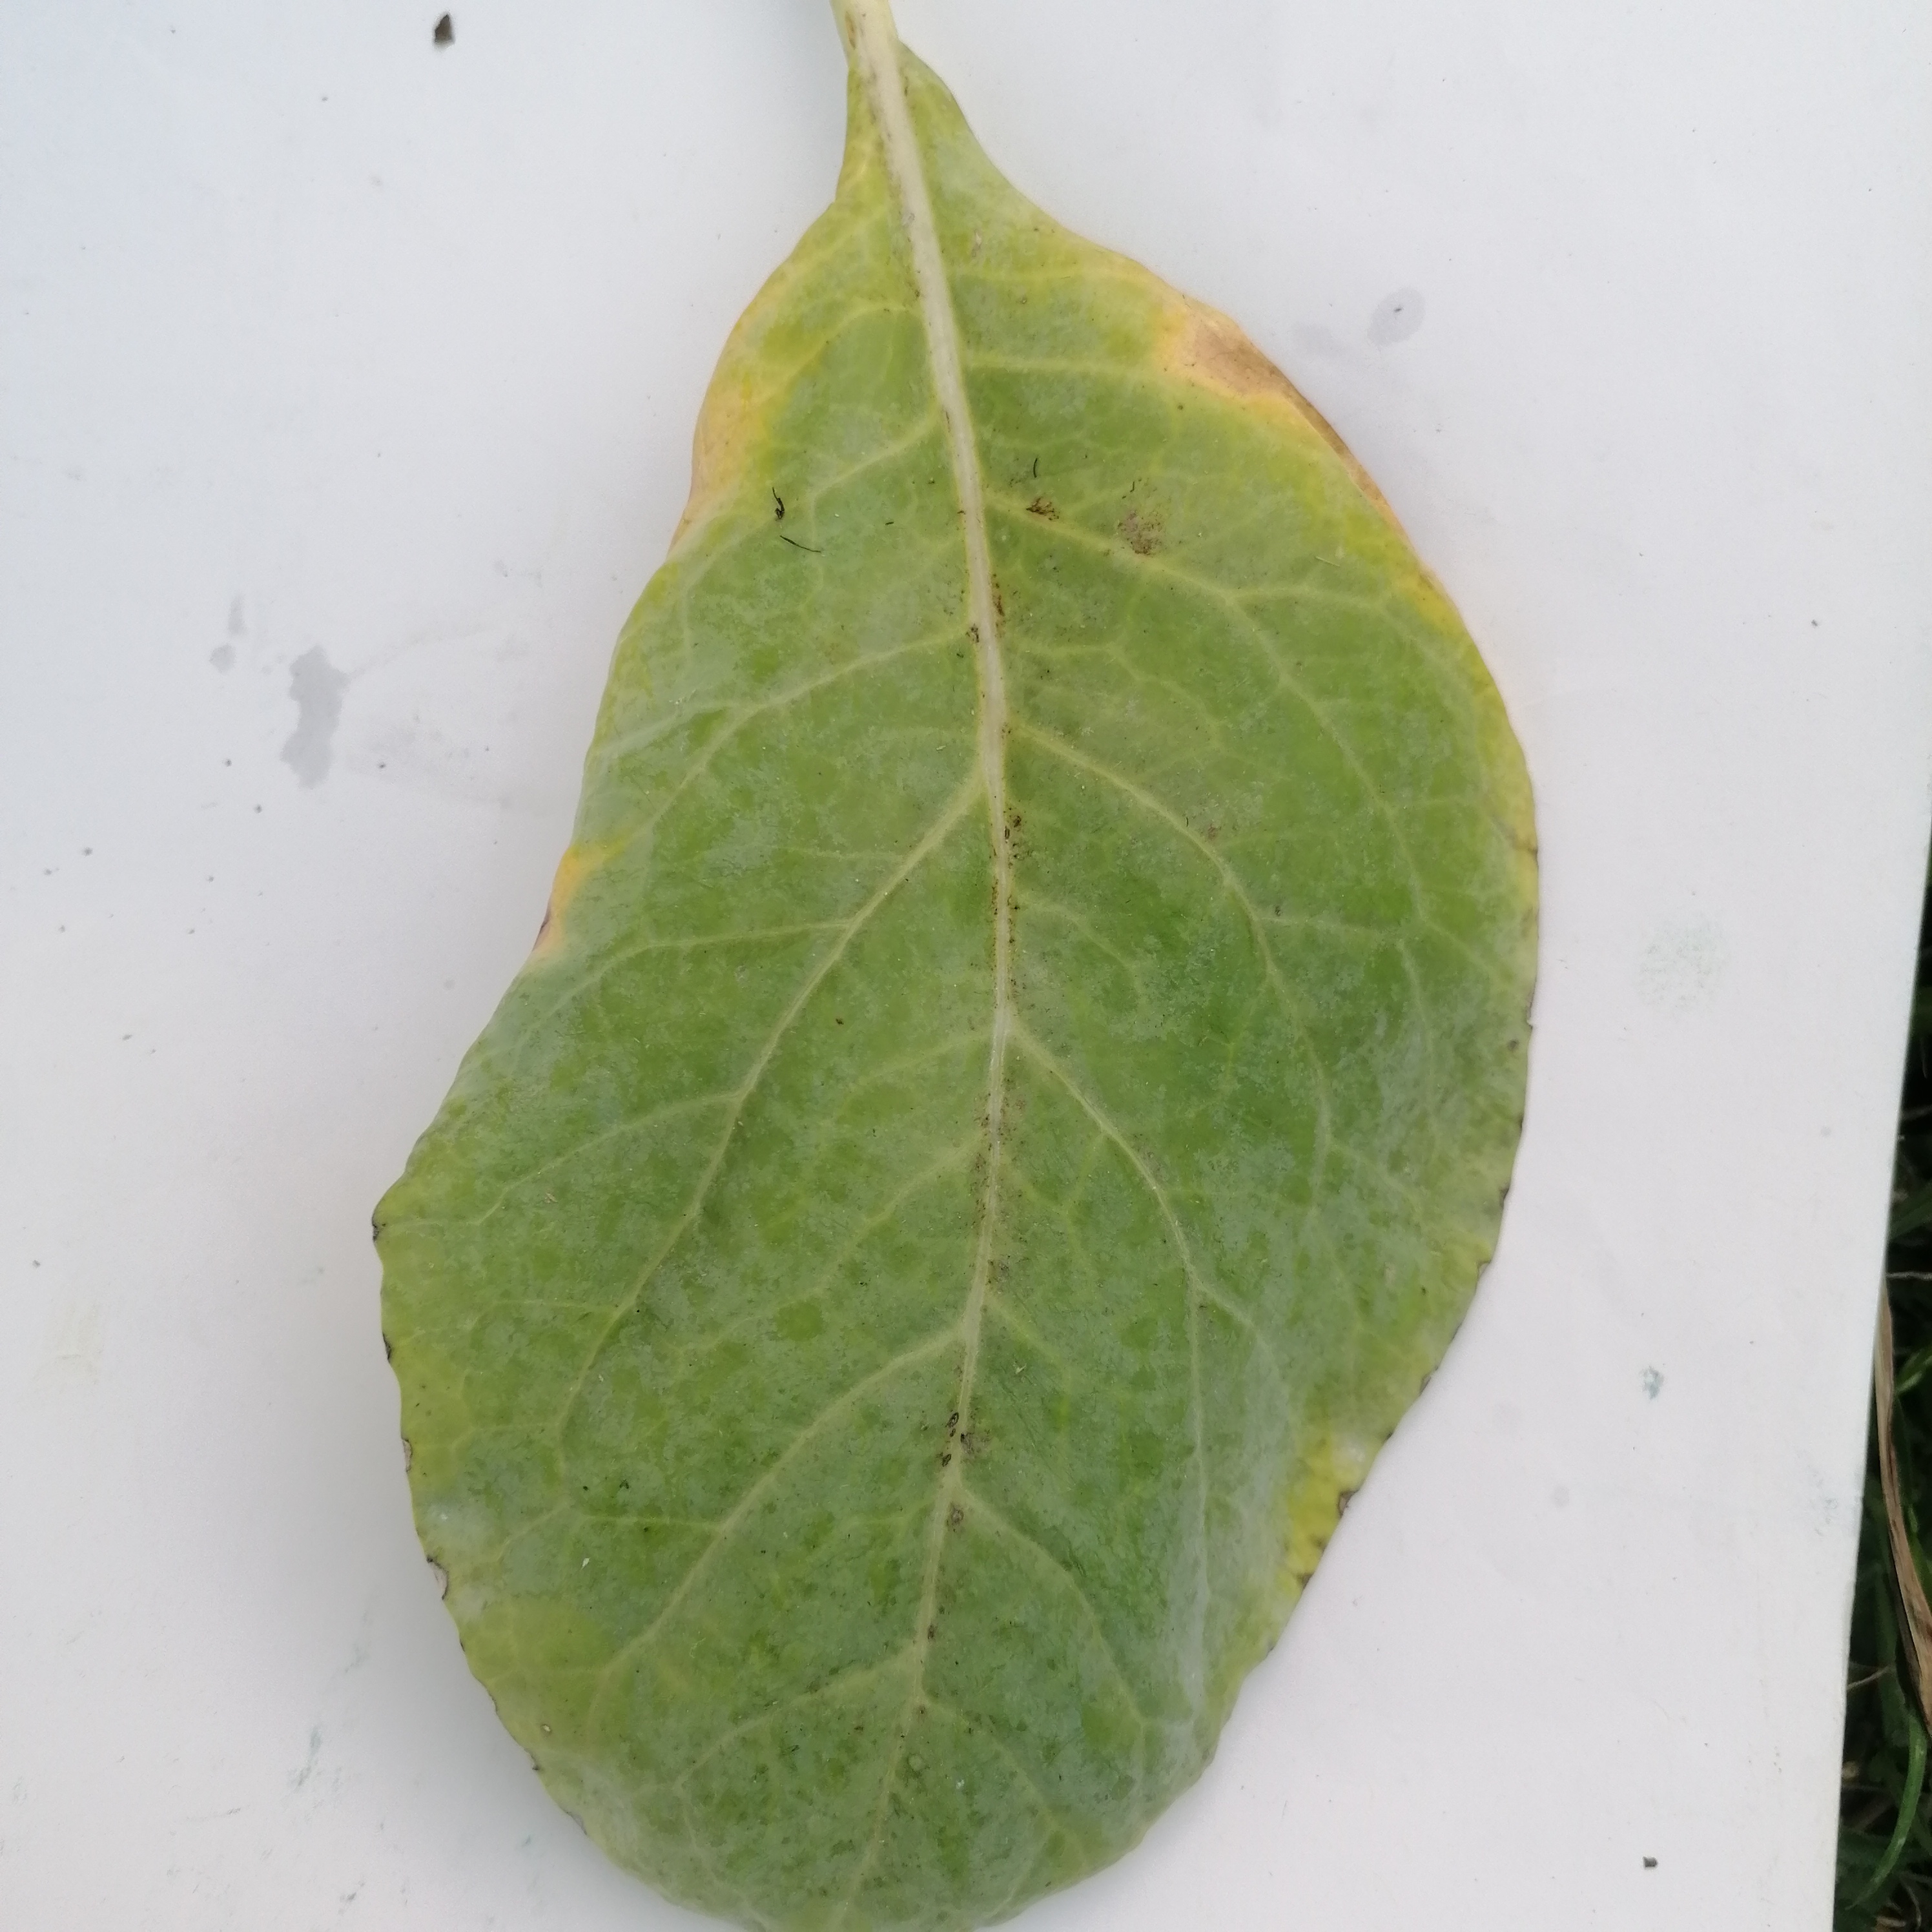
Label: Black Rot